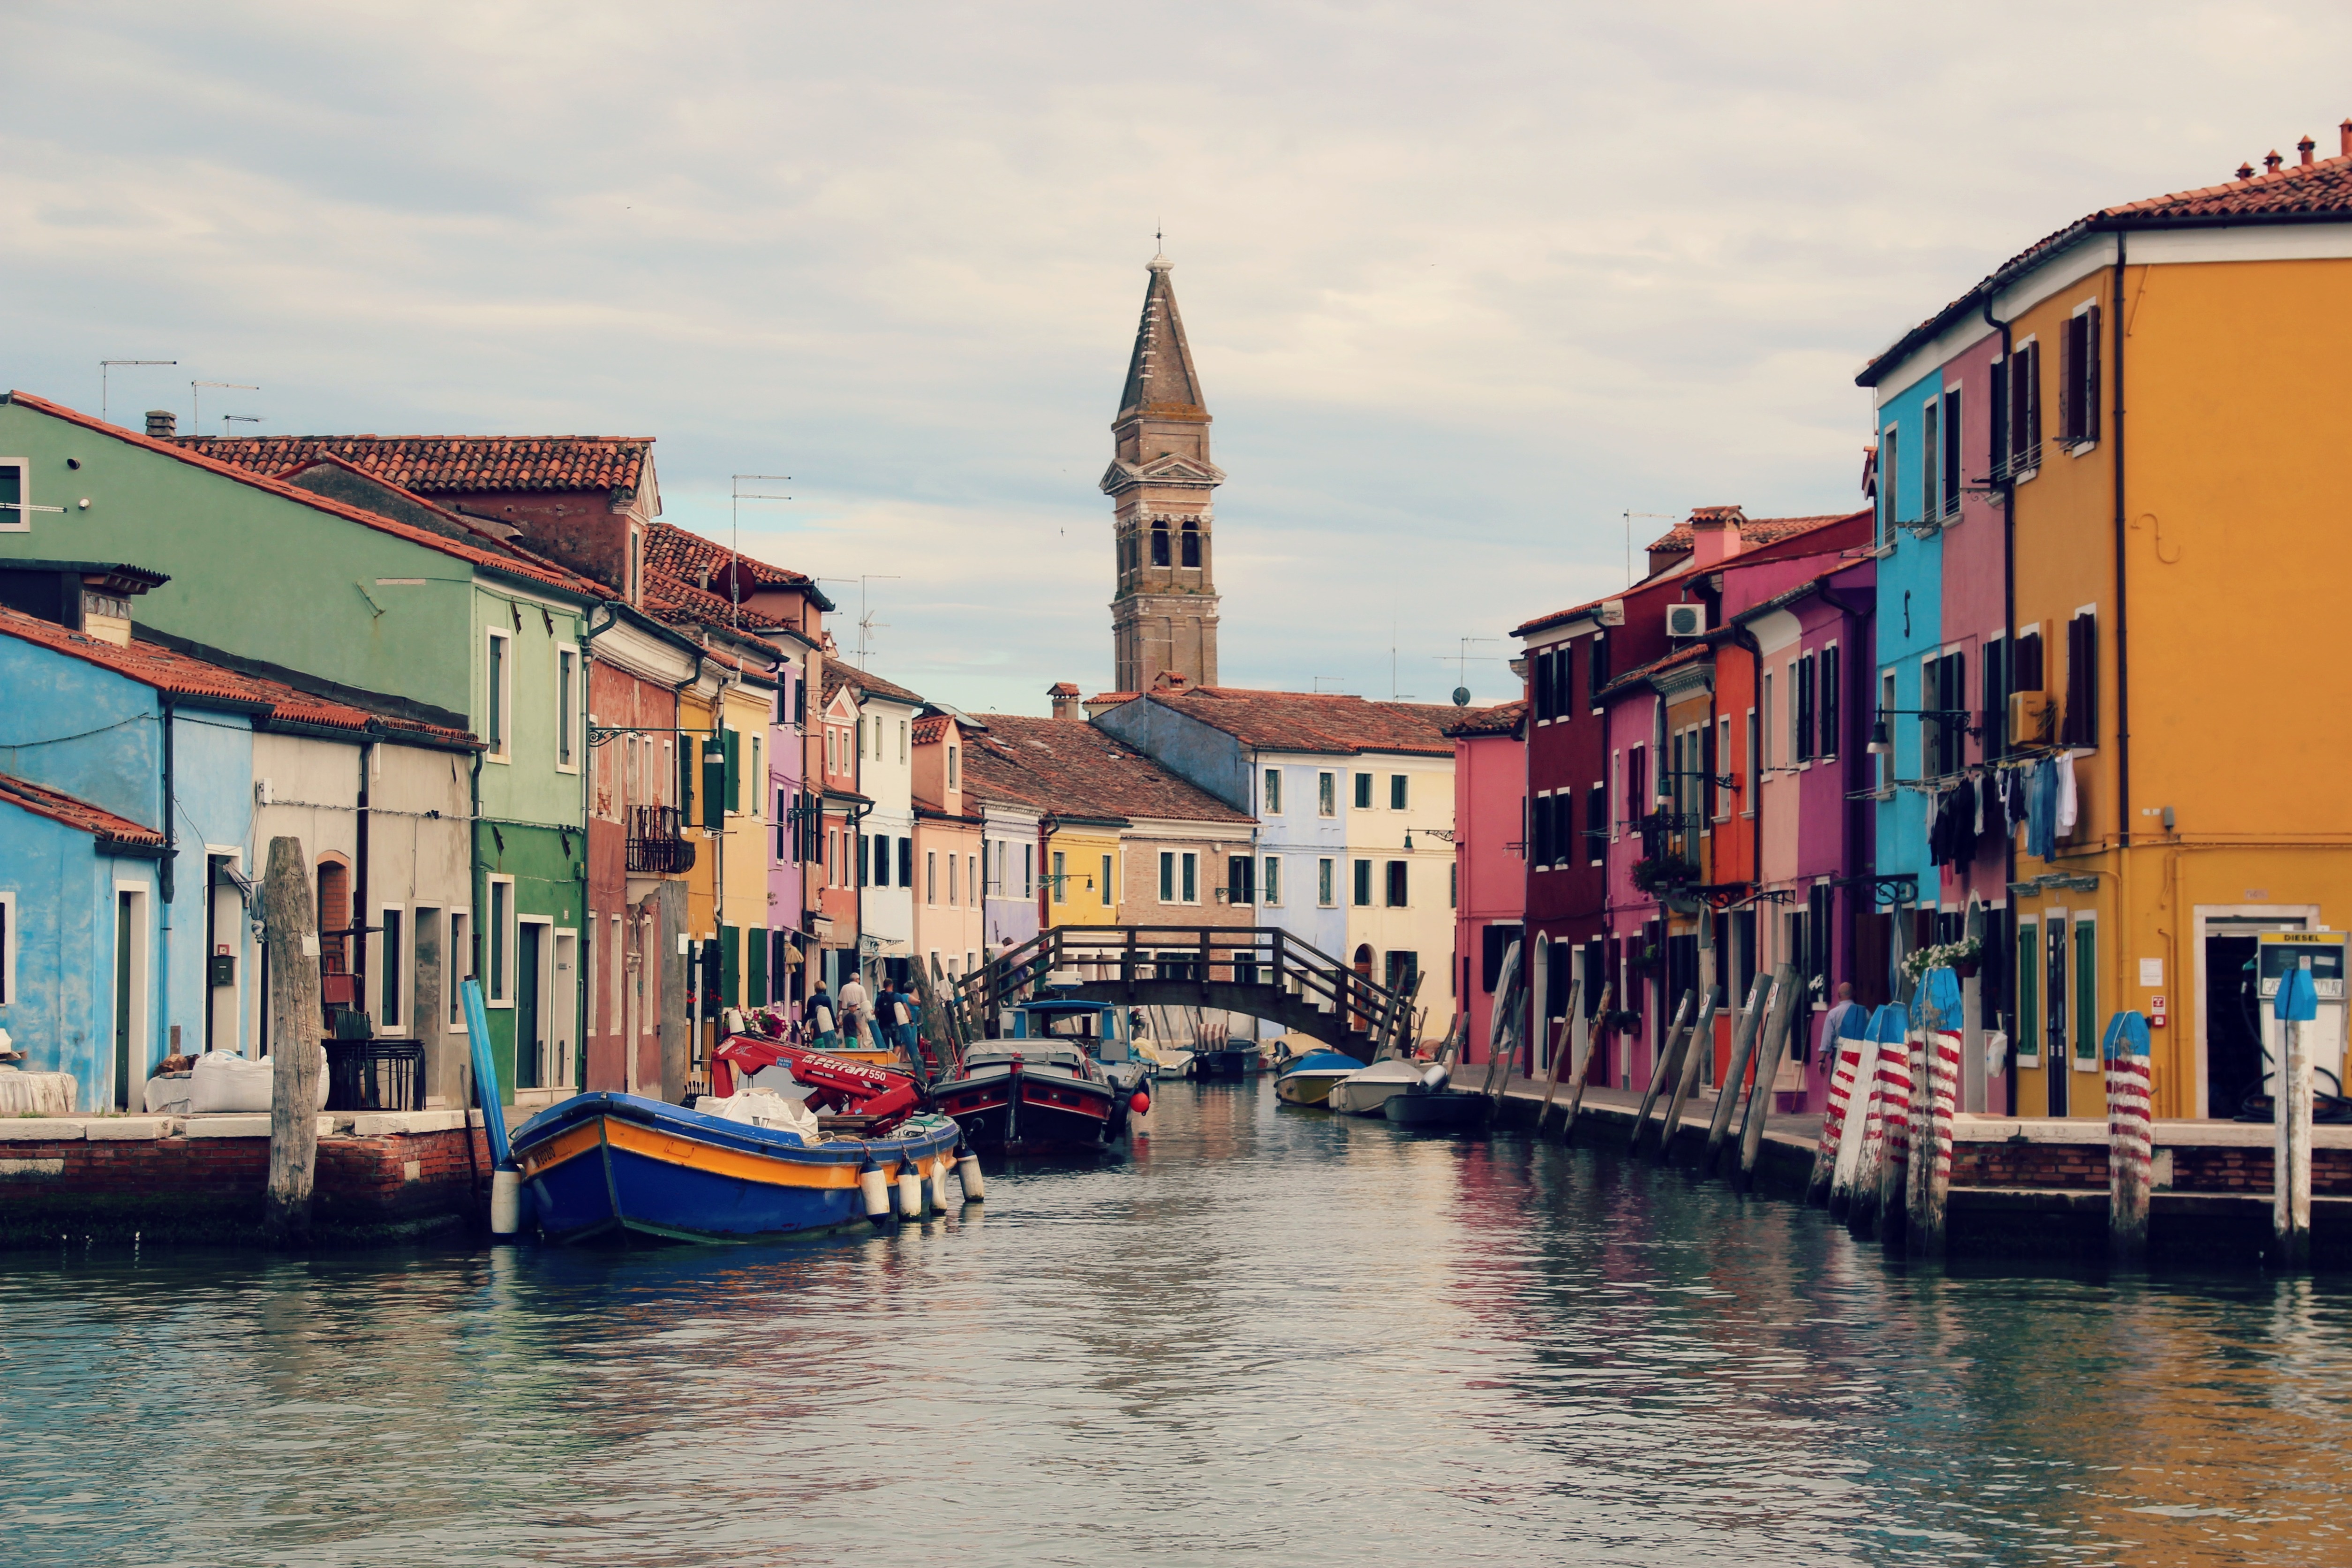
boat, town, river, canal, cityscape, vehicle, italy, venice, waterway, body of water, colors, channel, gondola, burano, landform, geographical feature